Marcus Garvey

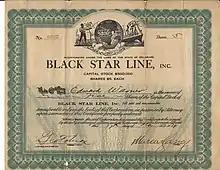
A certificate for stock of the Black Star Line

UNIA grew rapidly and in just over 18 months it had branches in 25 U.S. states, as well as divisions in the West Indies, Central America, and West Africa. The exact membership is not known, although Garvey—who often exaggerated numbers—claimed that by June 1919 it had two million members. It remained smaller than the better established National Association for the Advancement of Colored People (NAACP), although there was some crossover in membership of the two groups. The NAACP and UNIA differed in their approach; while the NAACP was a multi-racial organization which promoted racial integration, UNIA had a black-only membership policy. The NAACP focused its attention on what it termed the "talented tenth" of the African-American population, such as doctors, lawyers, and teachers, whereas UNIA included many poorer people and Afro-Caribbean migrants in its ranks, seeking to project an image of itself as a mass organization. To promote his views to a wide audience, Garvey took to shouting slogans from a megaphone as he was driven through Harlem in a Cadillac.